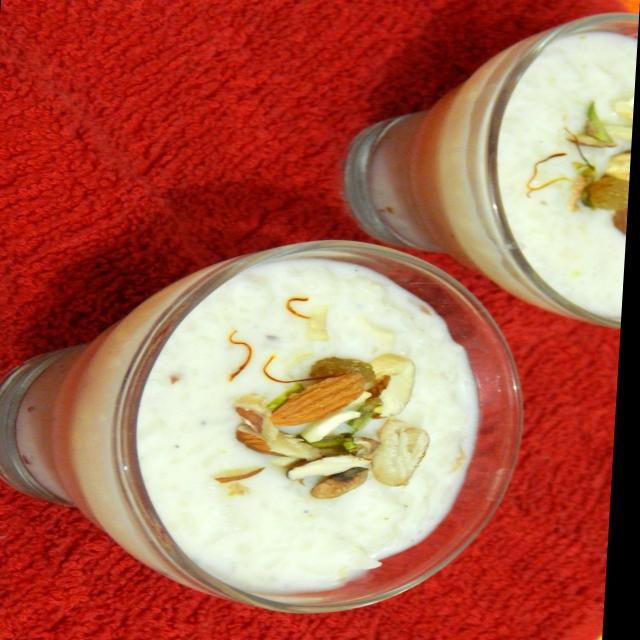
Dish: kheer